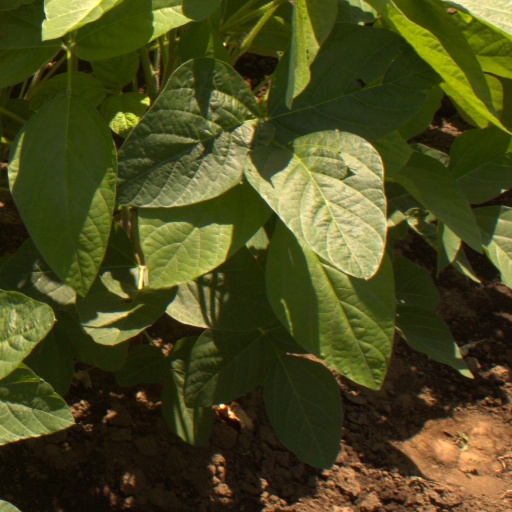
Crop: soybean